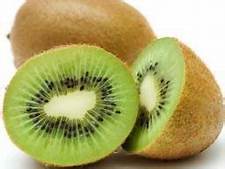
Label: Kiwi